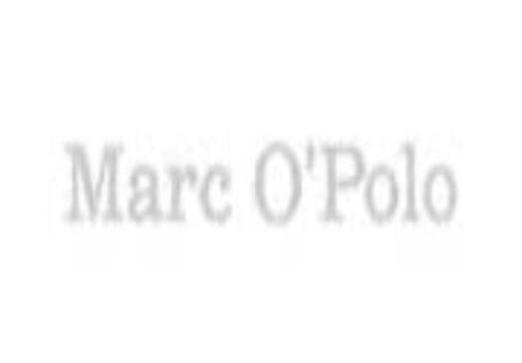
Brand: marc o'polo
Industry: Clothes